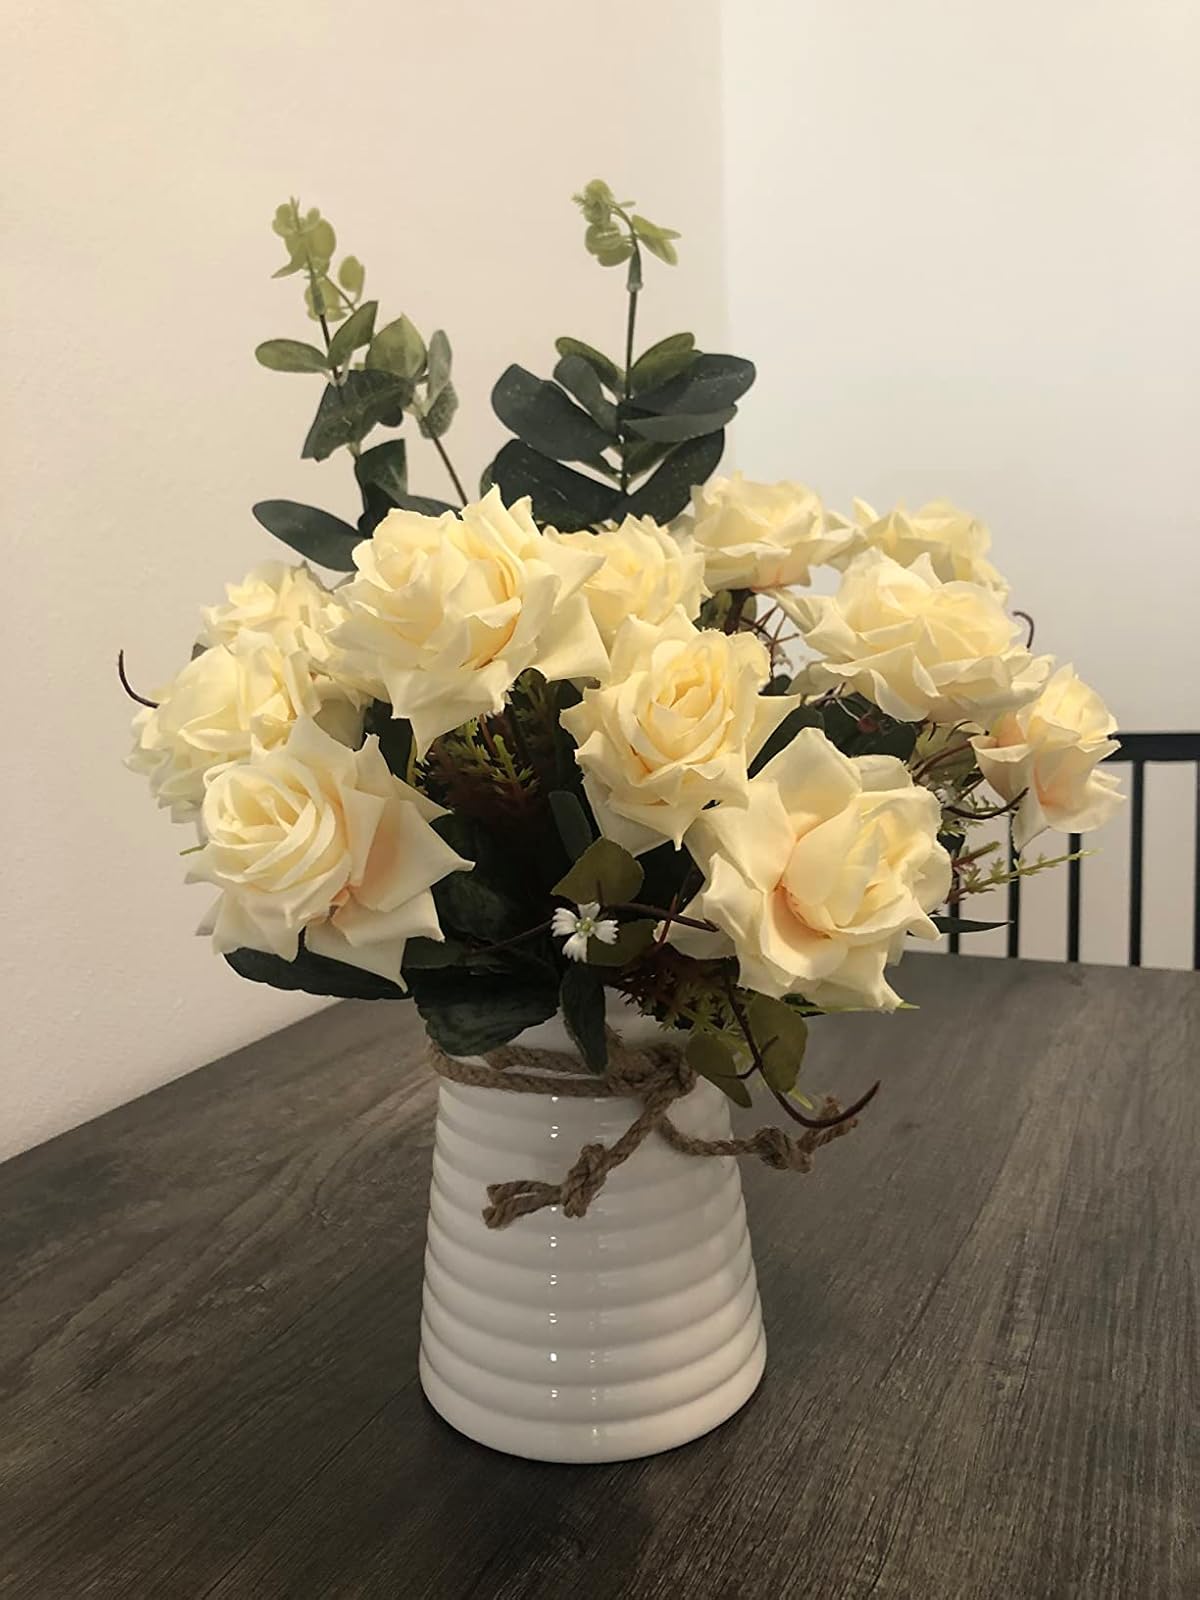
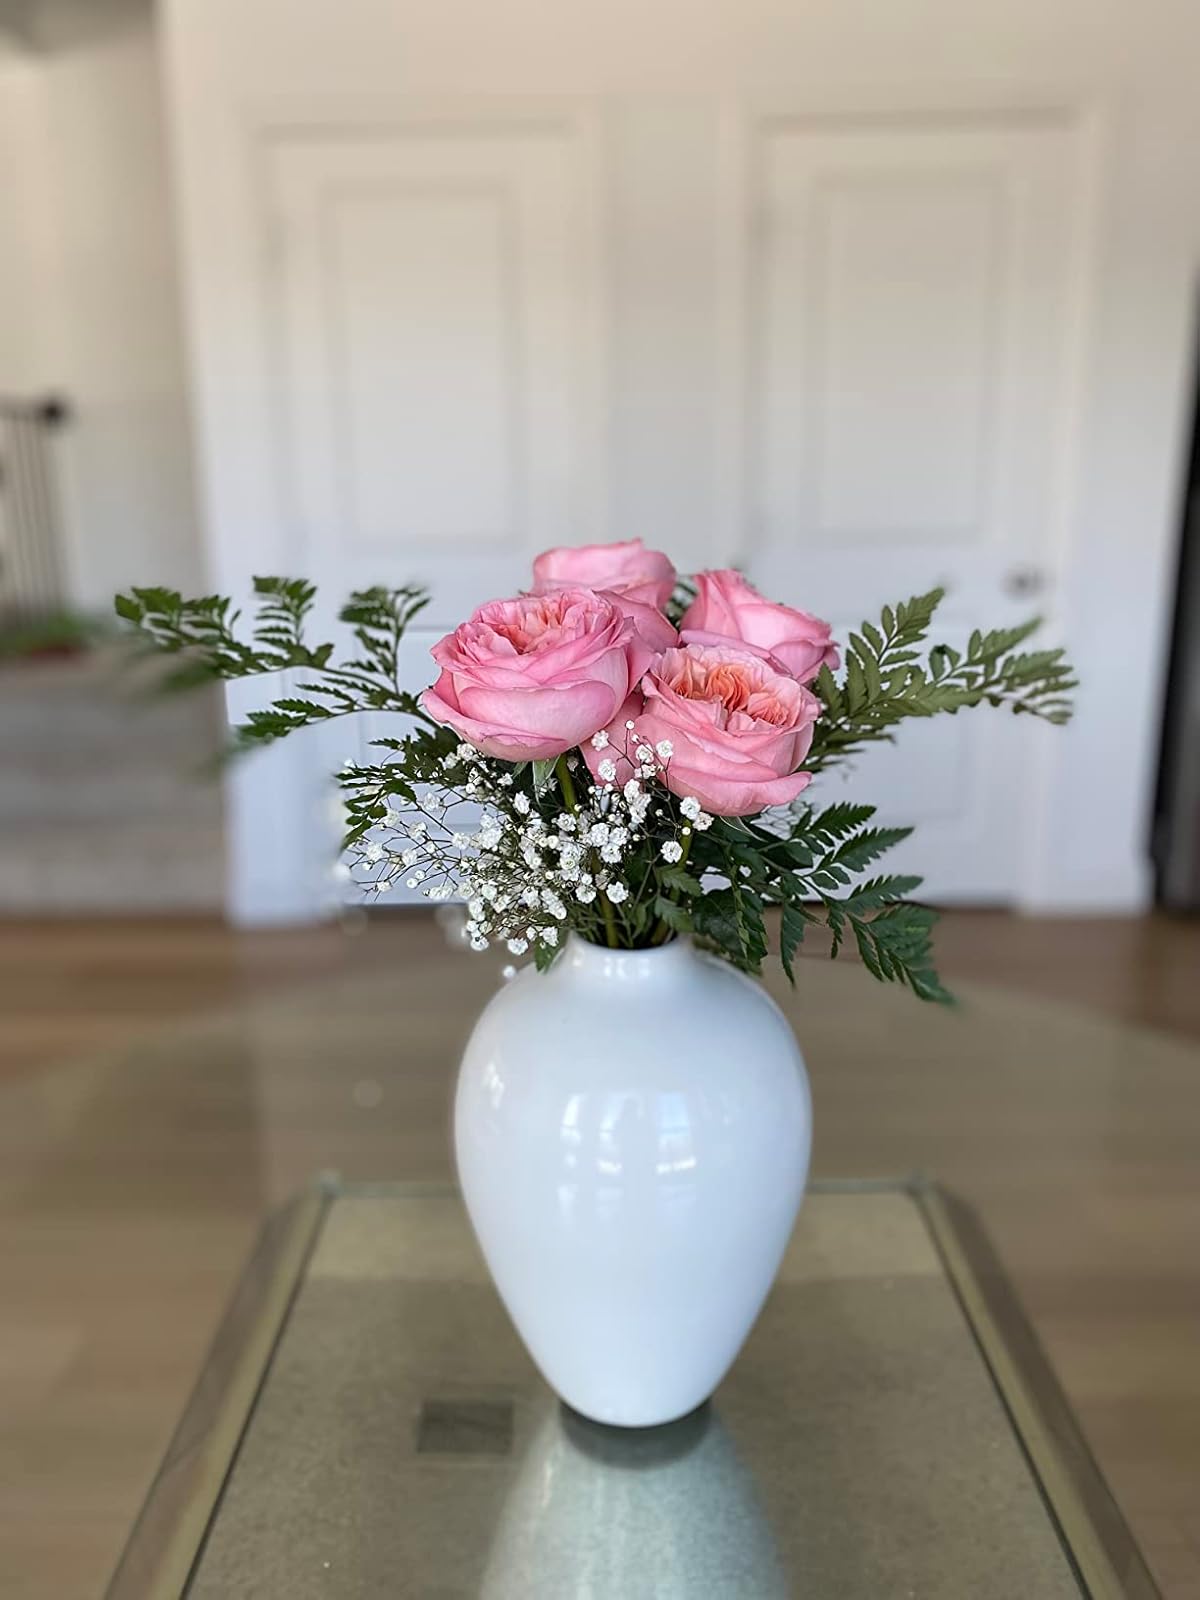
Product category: vase
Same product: no